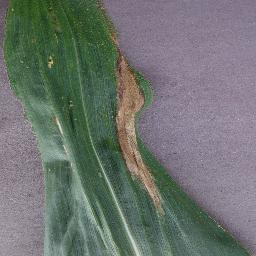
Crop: corn
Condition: (maize)_northern_blight